Fish Above Sea Level

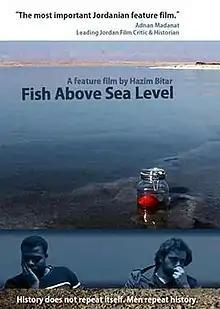
Theatrical release poster

Fish Above Sea Level is an independent 2011 drama film directed and written by Hazim Bitar. Leading Jordanian film critic Adnan Madanat called the film "The best Jordanian feature film."